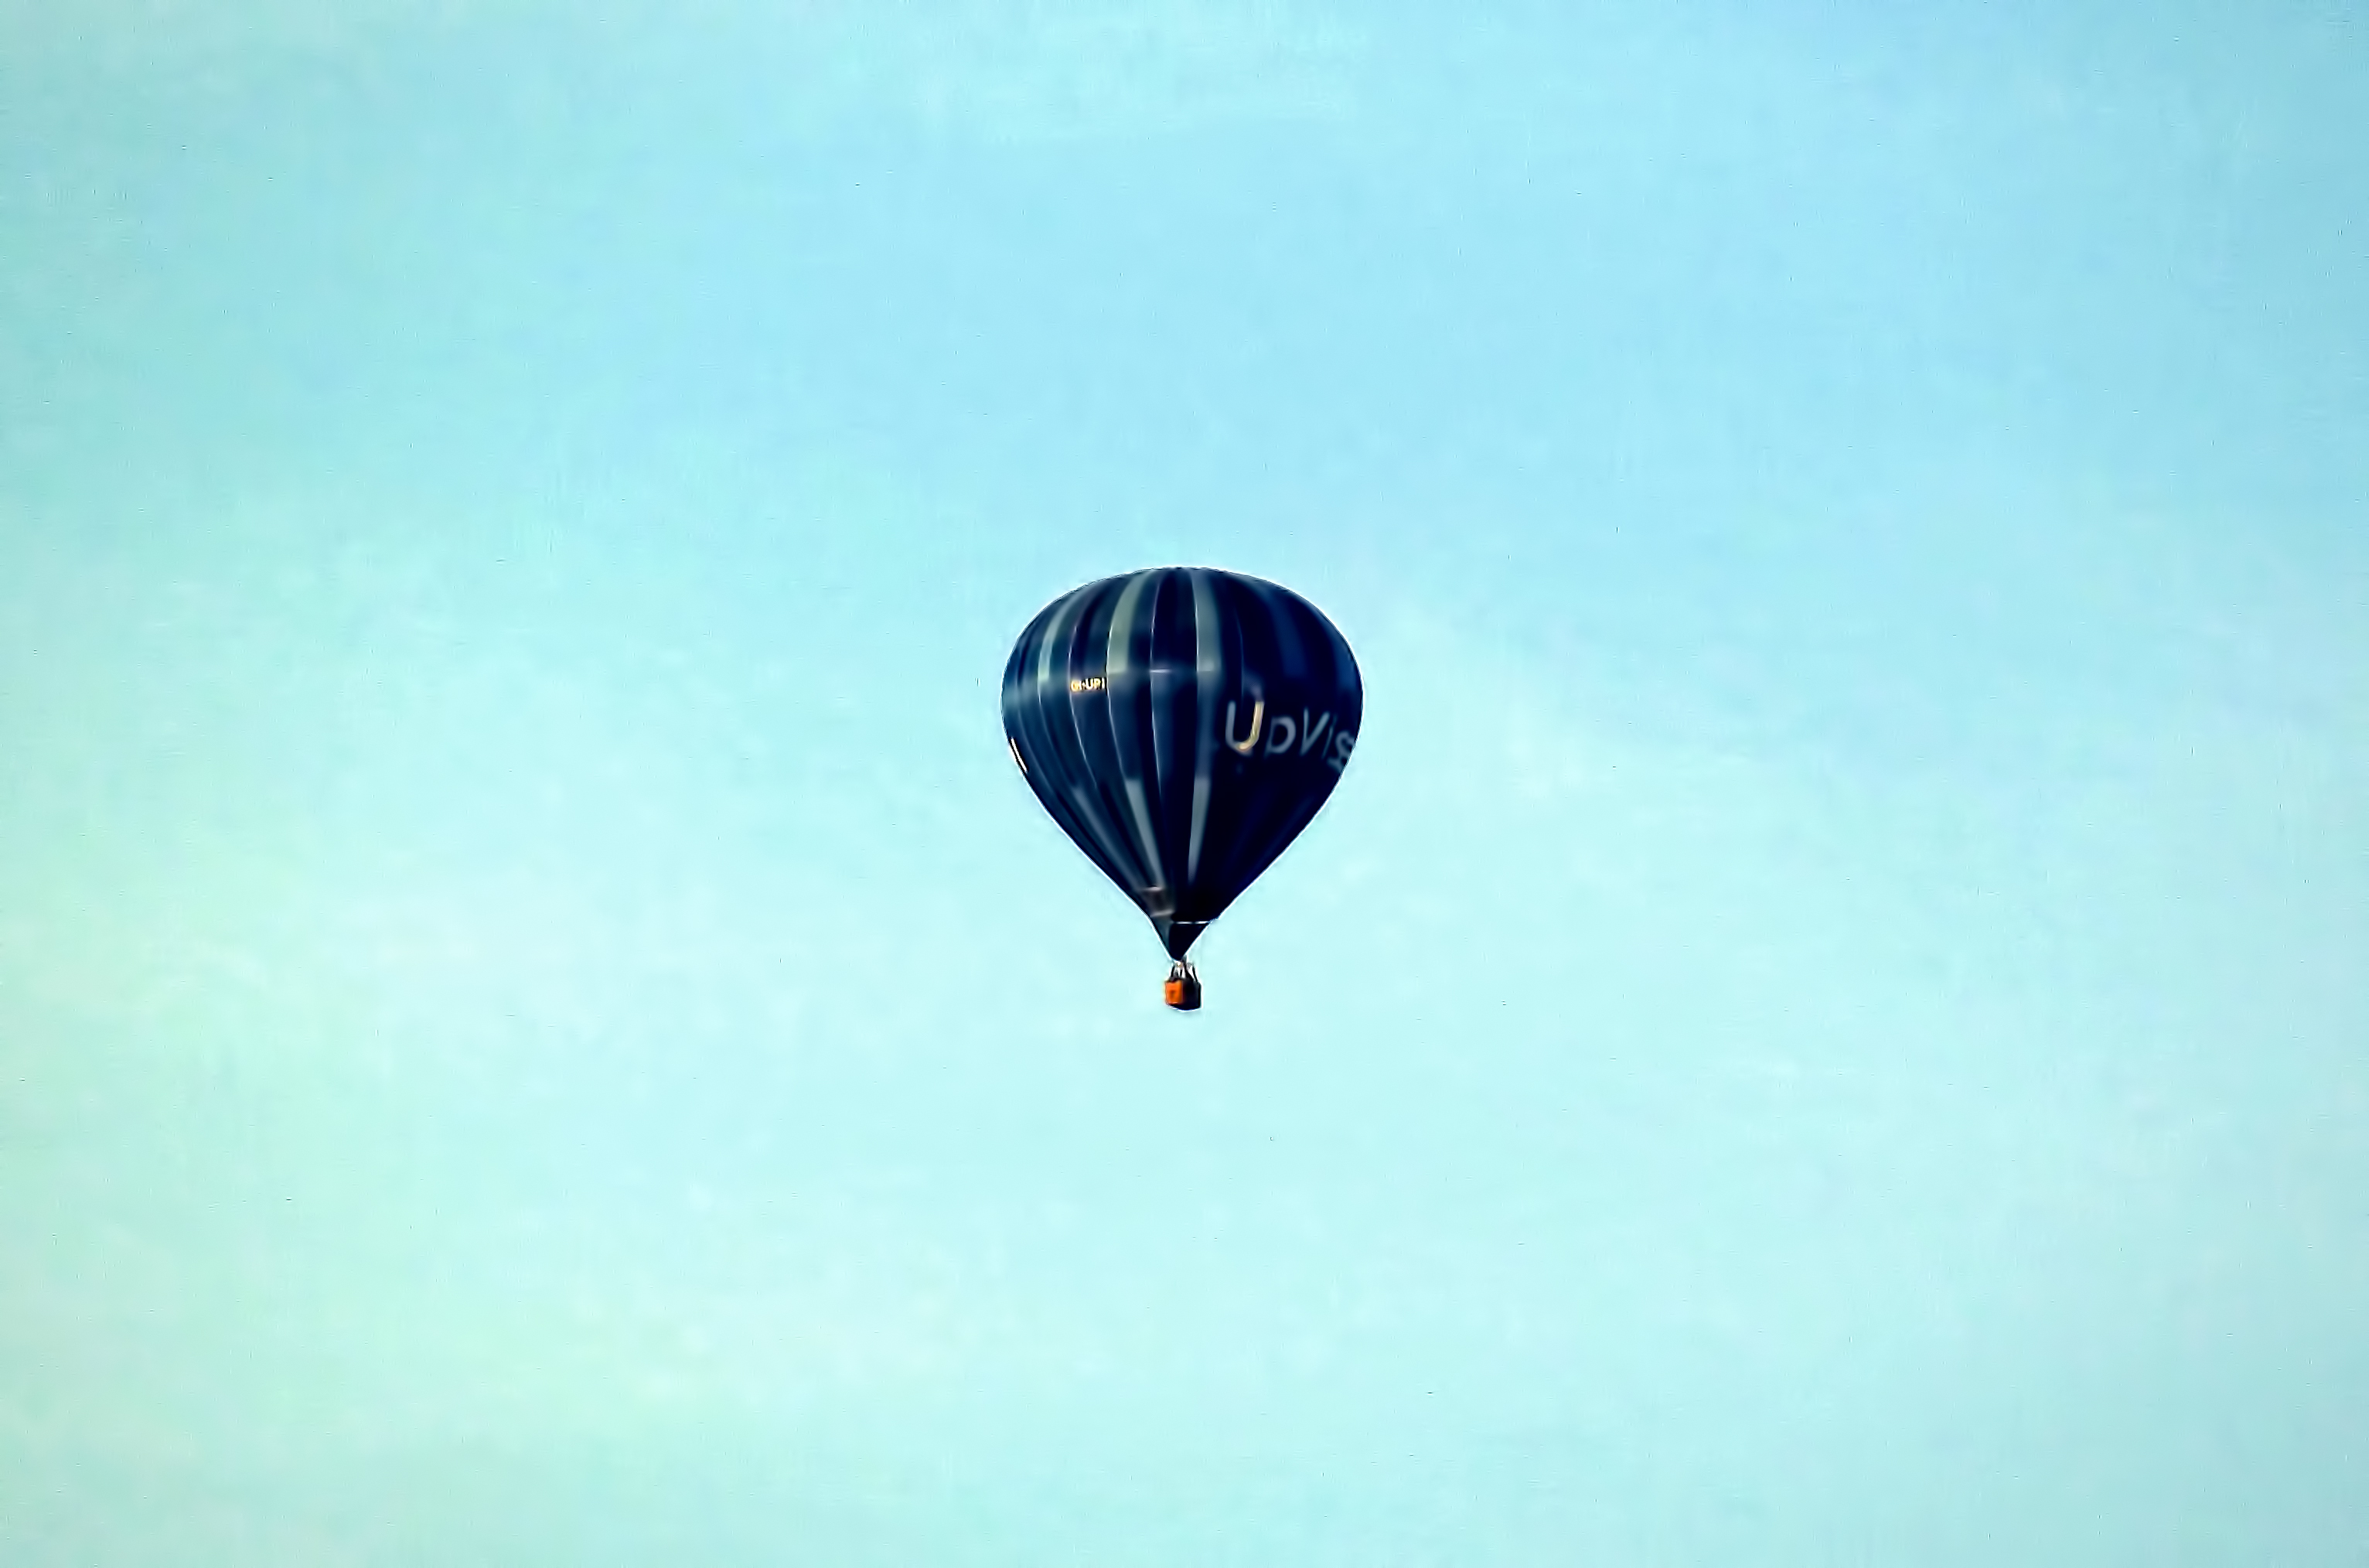
wing, air, balloon, hot air balloon, aircraft, fujifilm, vehicle, toy, hot, finland, helsinki, finepix, s2980, hot air ballooning, atmosphere of earth, executive car